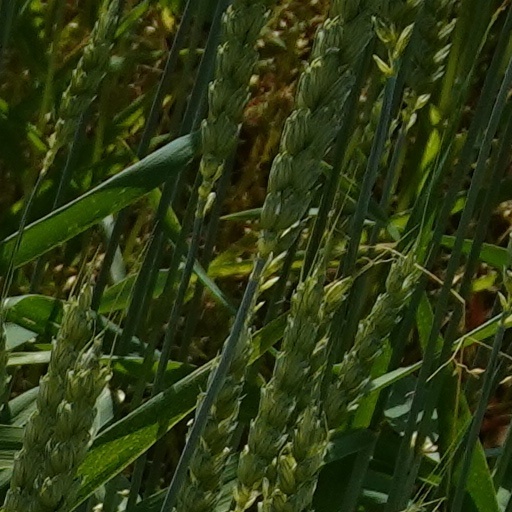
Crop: wheat